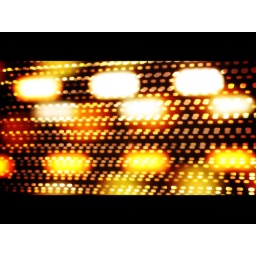
When I sleep at the house of my parents, in the old bedroom of my brother, these are the firsts things I see in the awakening.